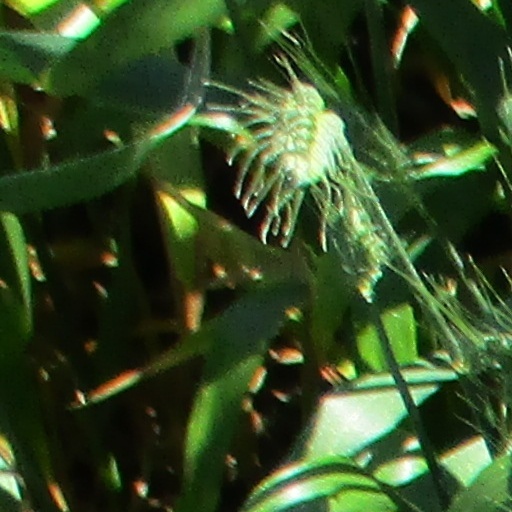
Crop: wheat